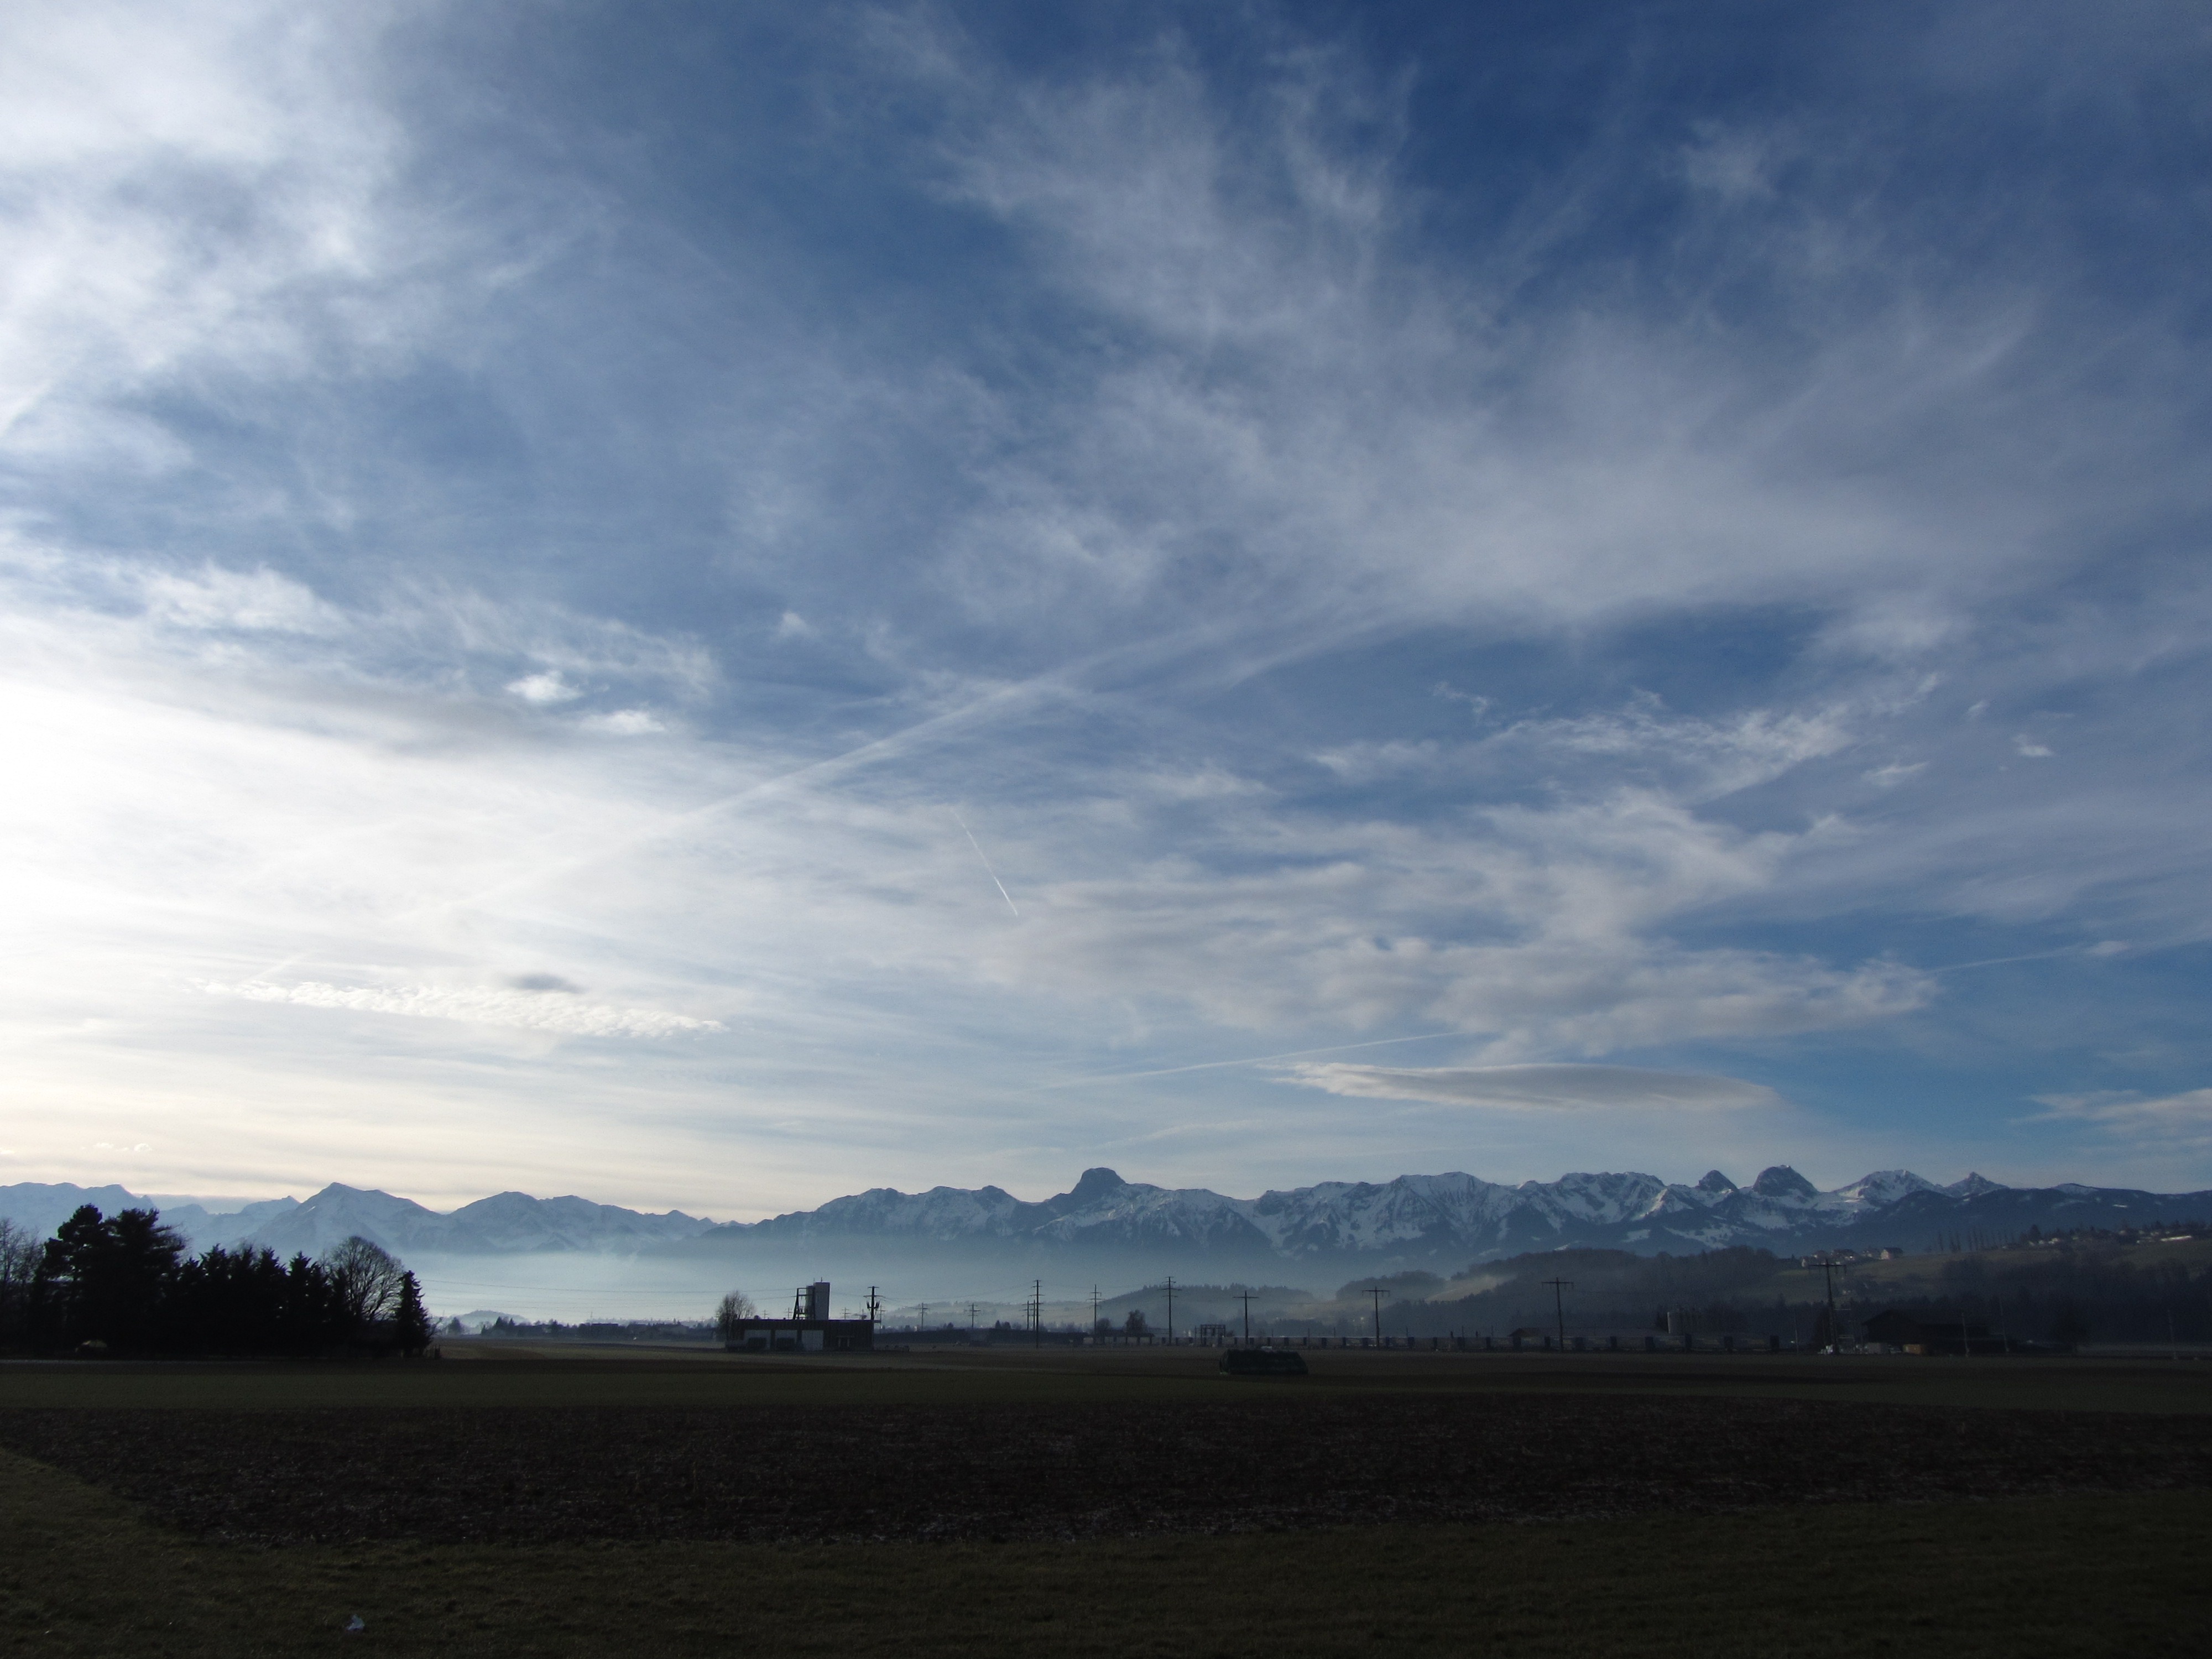
landscape, nature, horizon, mountain, cloud, sky, sunrise, sunset, field, prairie, sunlight, morning, hill, view, dawn, dusk, evening, alpine, plain, clouds, switzerland, rural area, meteorological phenomenon, atmospheric phenomenon, atmosphere of earth